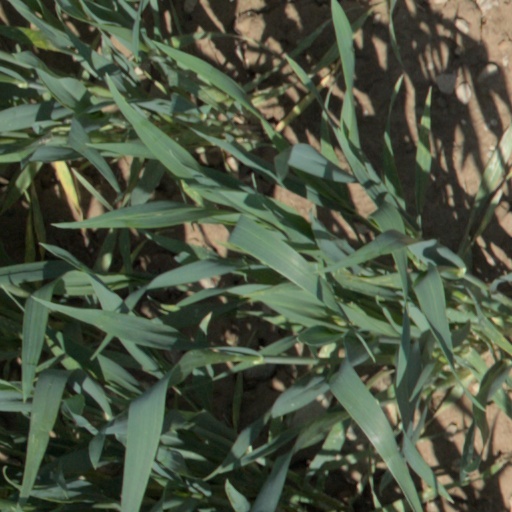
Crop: wheat